Onshino Tabako

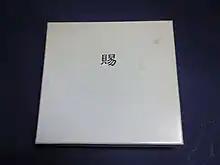
Imperial tobacco box of the latter period

In 1982, packages were made for ten, 20, 50, and 100 cigarettes. The tobacco for the Imperial Household Agency was called "Special Tobacco No. 2" and contained the chrysanthemum crest on a white background. Since 1968, the 14 petal chrysanthemum package, "Special Tobacco No. 3" was produced for the relatives of the emperor.